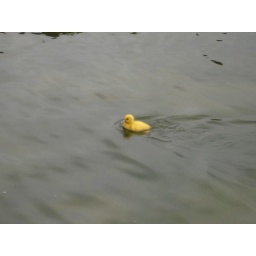
We found a cute yellow duck in the park.